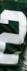
Number: 2